Battle of Ras al-Ayn (2019)

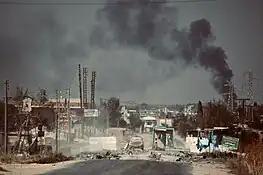
A checkpoint, abandoned by the SDF outside of Ras al-Ayn following Turkish airstrikes on 11 October.

On 17 October, amid heavy clashes, Turkish and TFSA forces completely besieged and captured half of Ras al-Ayn after encircling the town and cutting off all roads leading to it, according to SOHR.